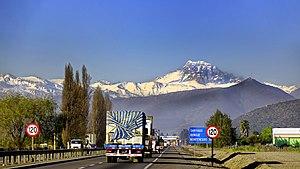
Vue sur le mont Aconcagua de la ville d'Ocoa, dans la région de Valparaíso, Chili. Italiano: Vista del Monte Aconcagua dalla città di Ocoa, nella regione di Valparaíso, Cile. Português: Vista do Monte Aconcagua da cidade de Ocoa, na região de Valparaíso, Chile.